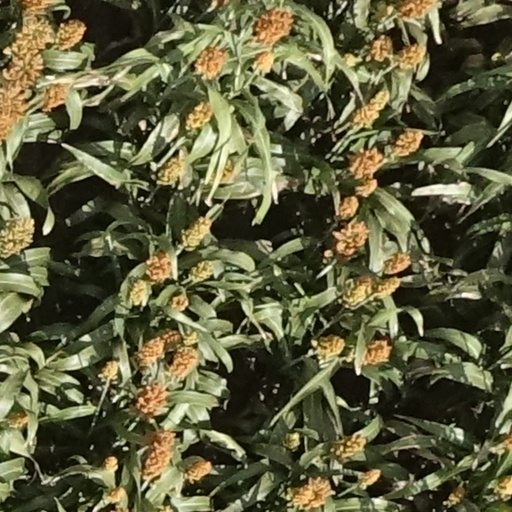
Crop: sorghum